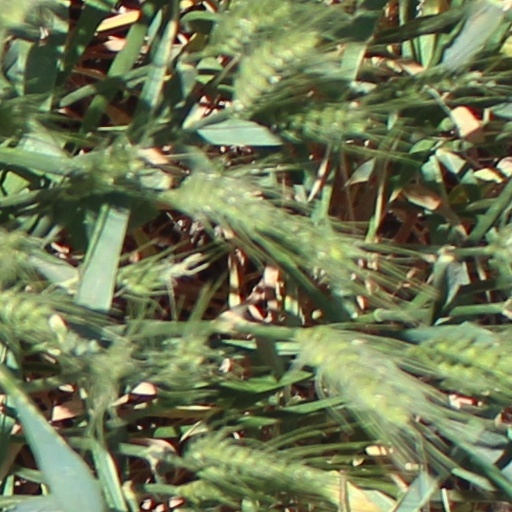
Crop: wheat